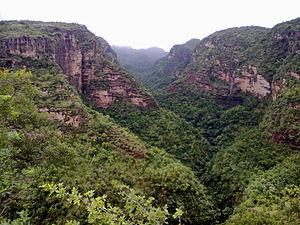
Pachmarhi est une hill station de l'État du Madhya Pradesh en Inde, dans le district de Hoshangabad.
Le Madhya Pradesh est un État au centre de l’Inde. Sa capitale est Bhopal.